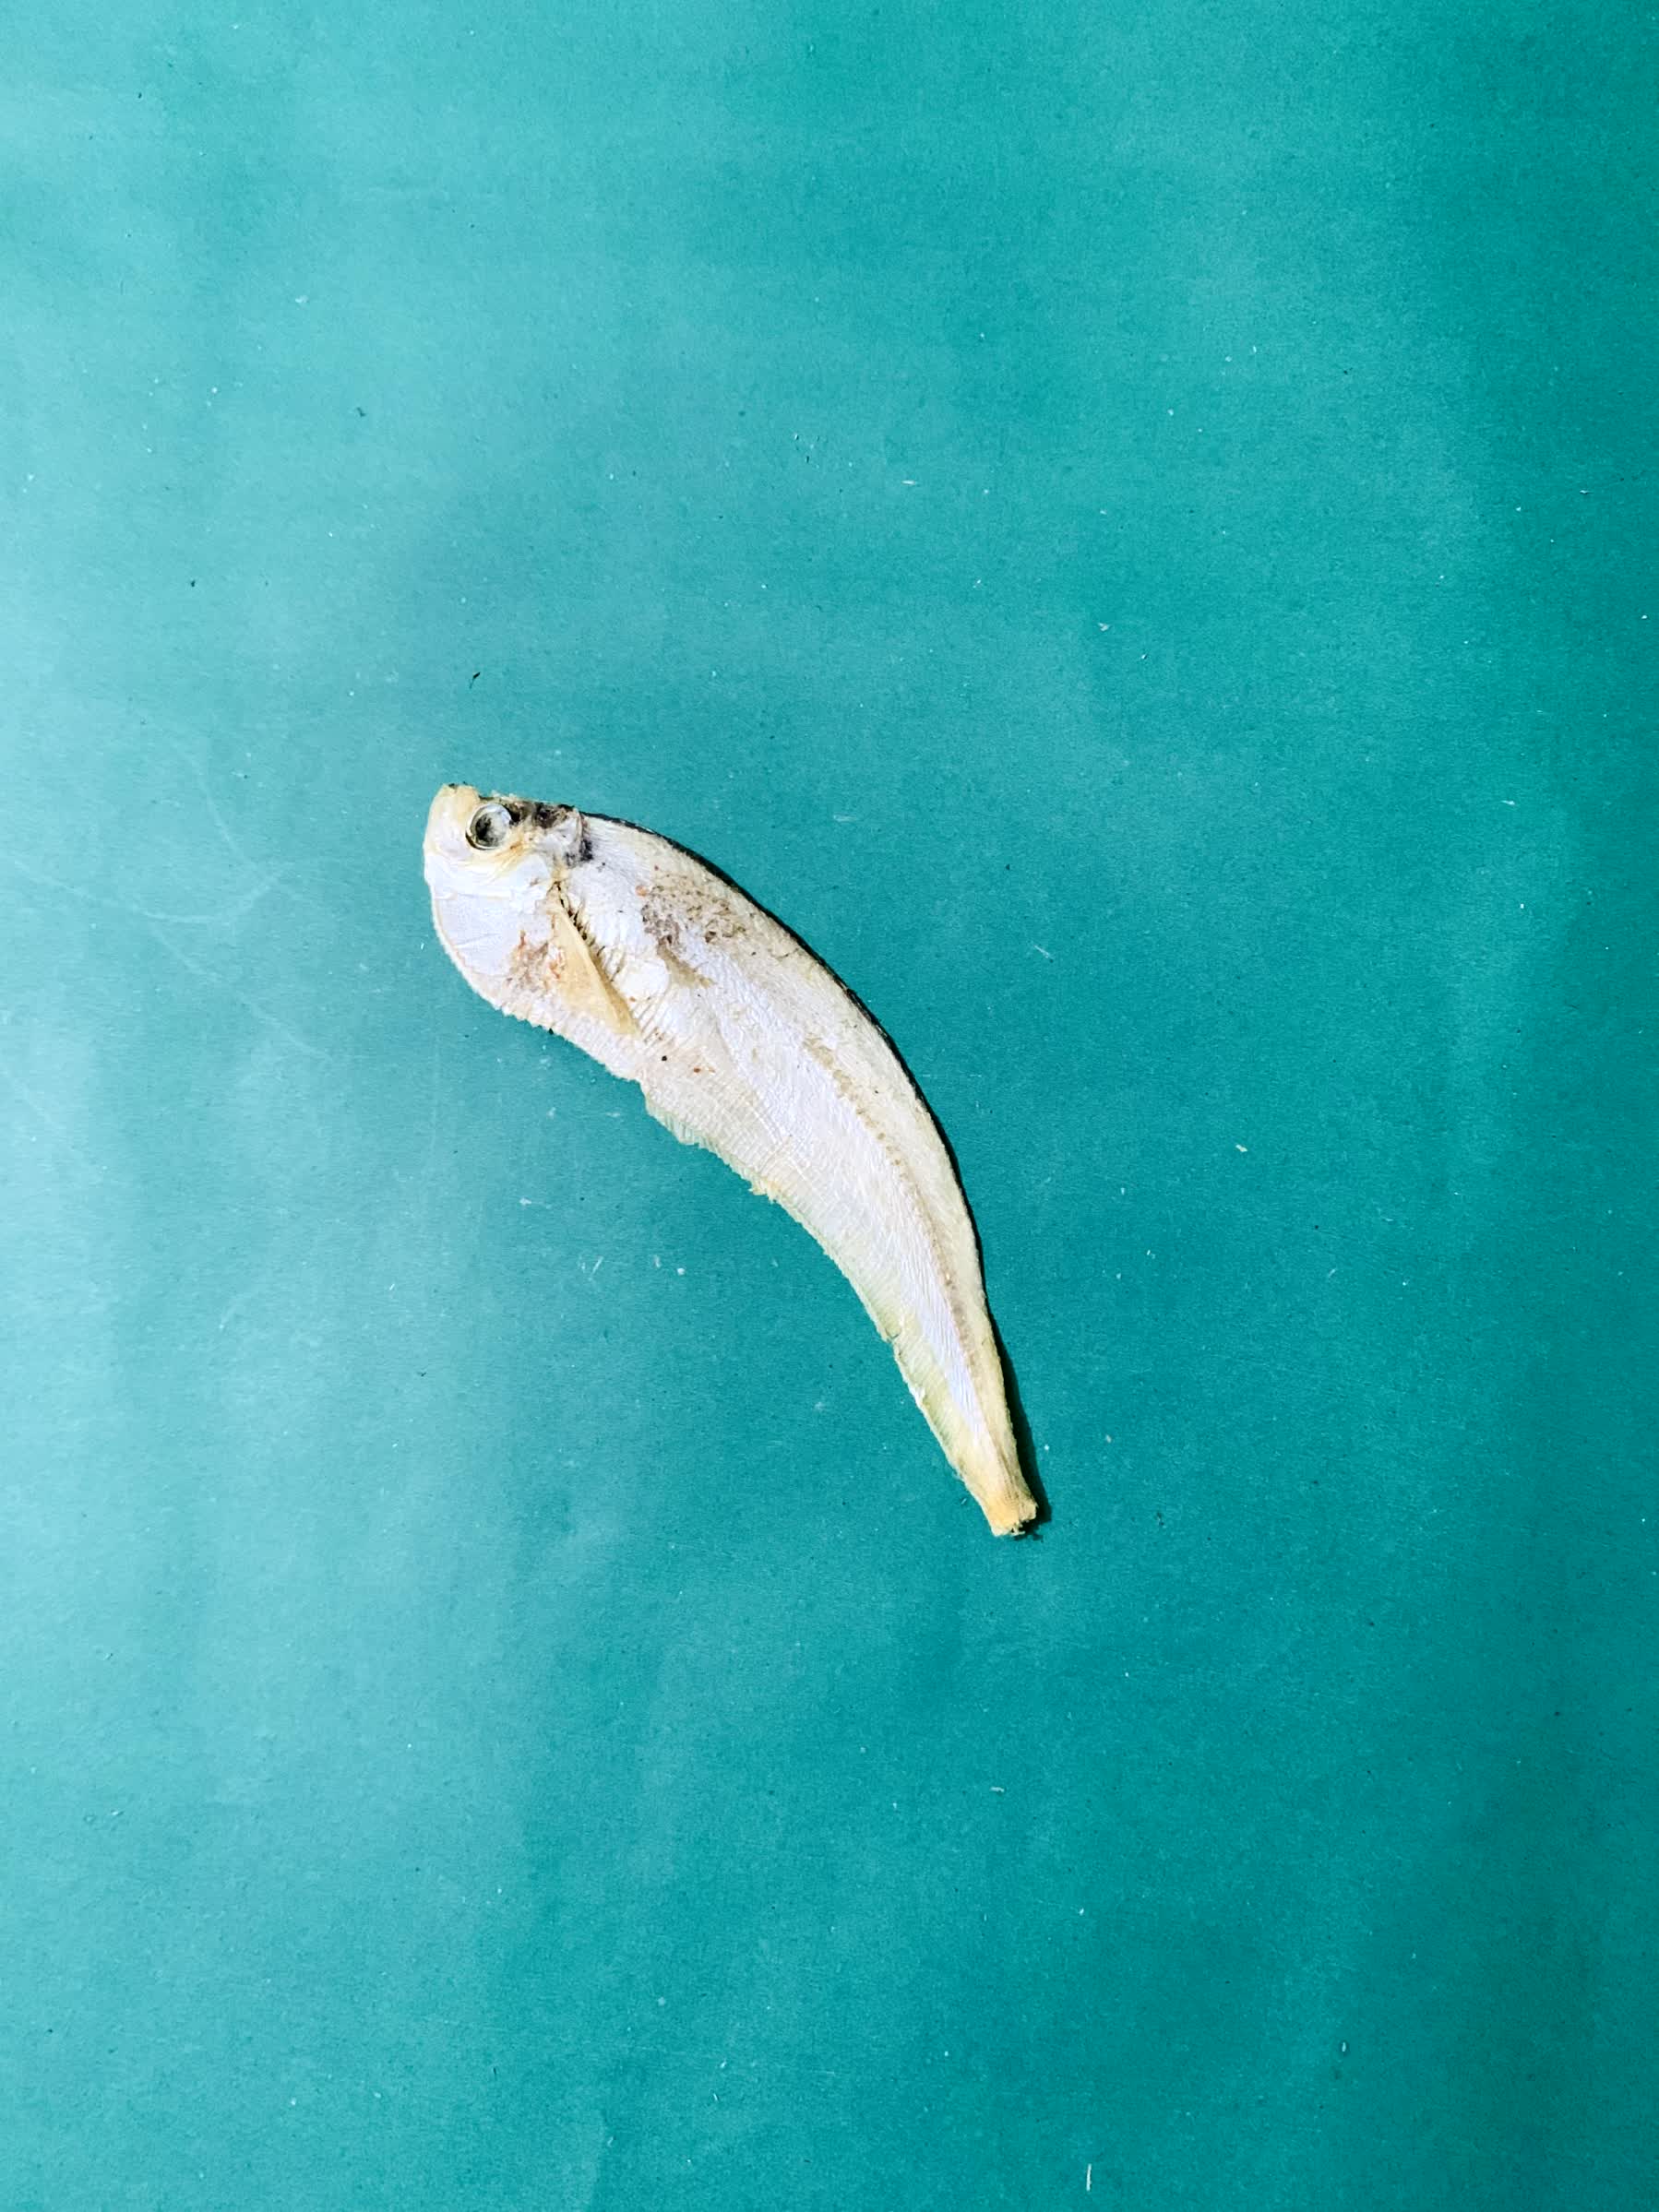
Species: Shukna Feuwa